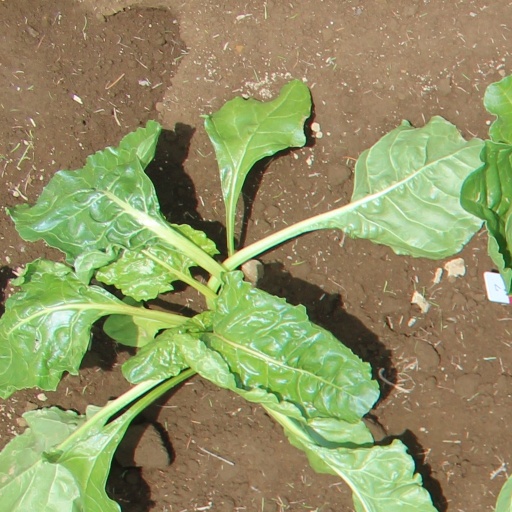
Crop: sugar beet